Partick

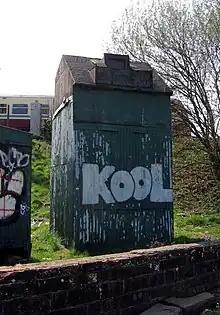
Doocot beside railway line.

Partick station is a trunk station serving as an interchange between the local rail, Glasgow Subway and local bus systems. It replaced the former Partickhill railway station in 1979. There were previously three other stations in the area, Partick Central railway station (renamed Kelvin Hall station in 1959), Merkland Street and Partick West railway station.